Mercedes-Benz CL-Class (C216)

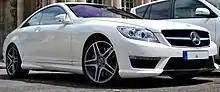
Facelift Mercedes-Benz CL 63 AMG

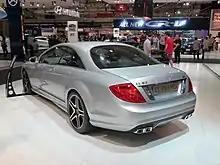
Facelift Mercedes-Benz CL 63 AMG

The 2010 facelift was unveiled at the 2010 Goodwood Festival of Speed, followed by the 2010 Paris Motor Show.